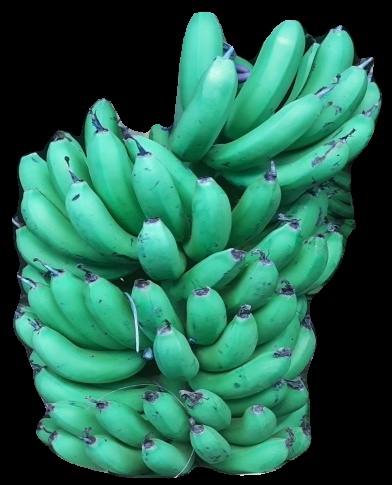
Variety: pachbale
Grade: grade1